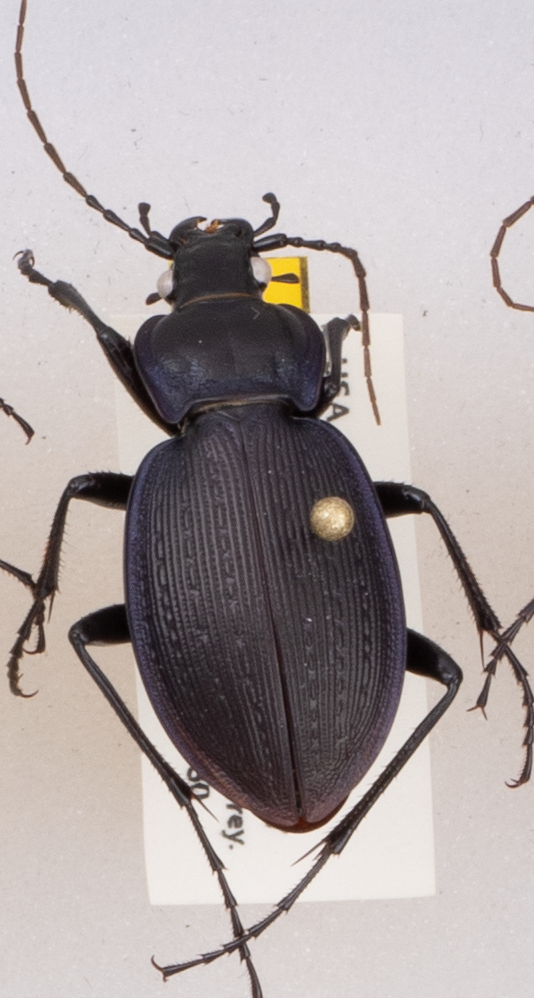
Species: Carabus goryi
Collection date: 2019-07-30
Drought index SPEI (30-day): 0.71
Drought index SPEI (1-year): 2.09
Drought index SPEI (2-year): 2.09